7:19

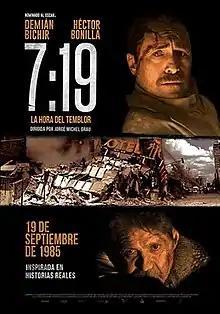
Film poster

7:19 is a 2016 Mexican drama film directed by Jorge Michel Grau. It was named on the shortlist for Mexico's entry for the Academy Award for Best Foreign Language Film at the 89th Academy Awards, but was not selected.